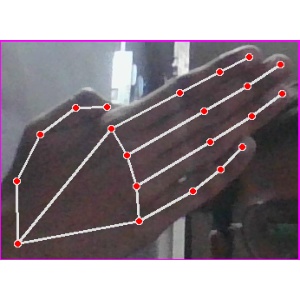
अक्षर: घ